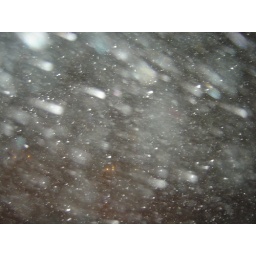
Snow flying by my living room window